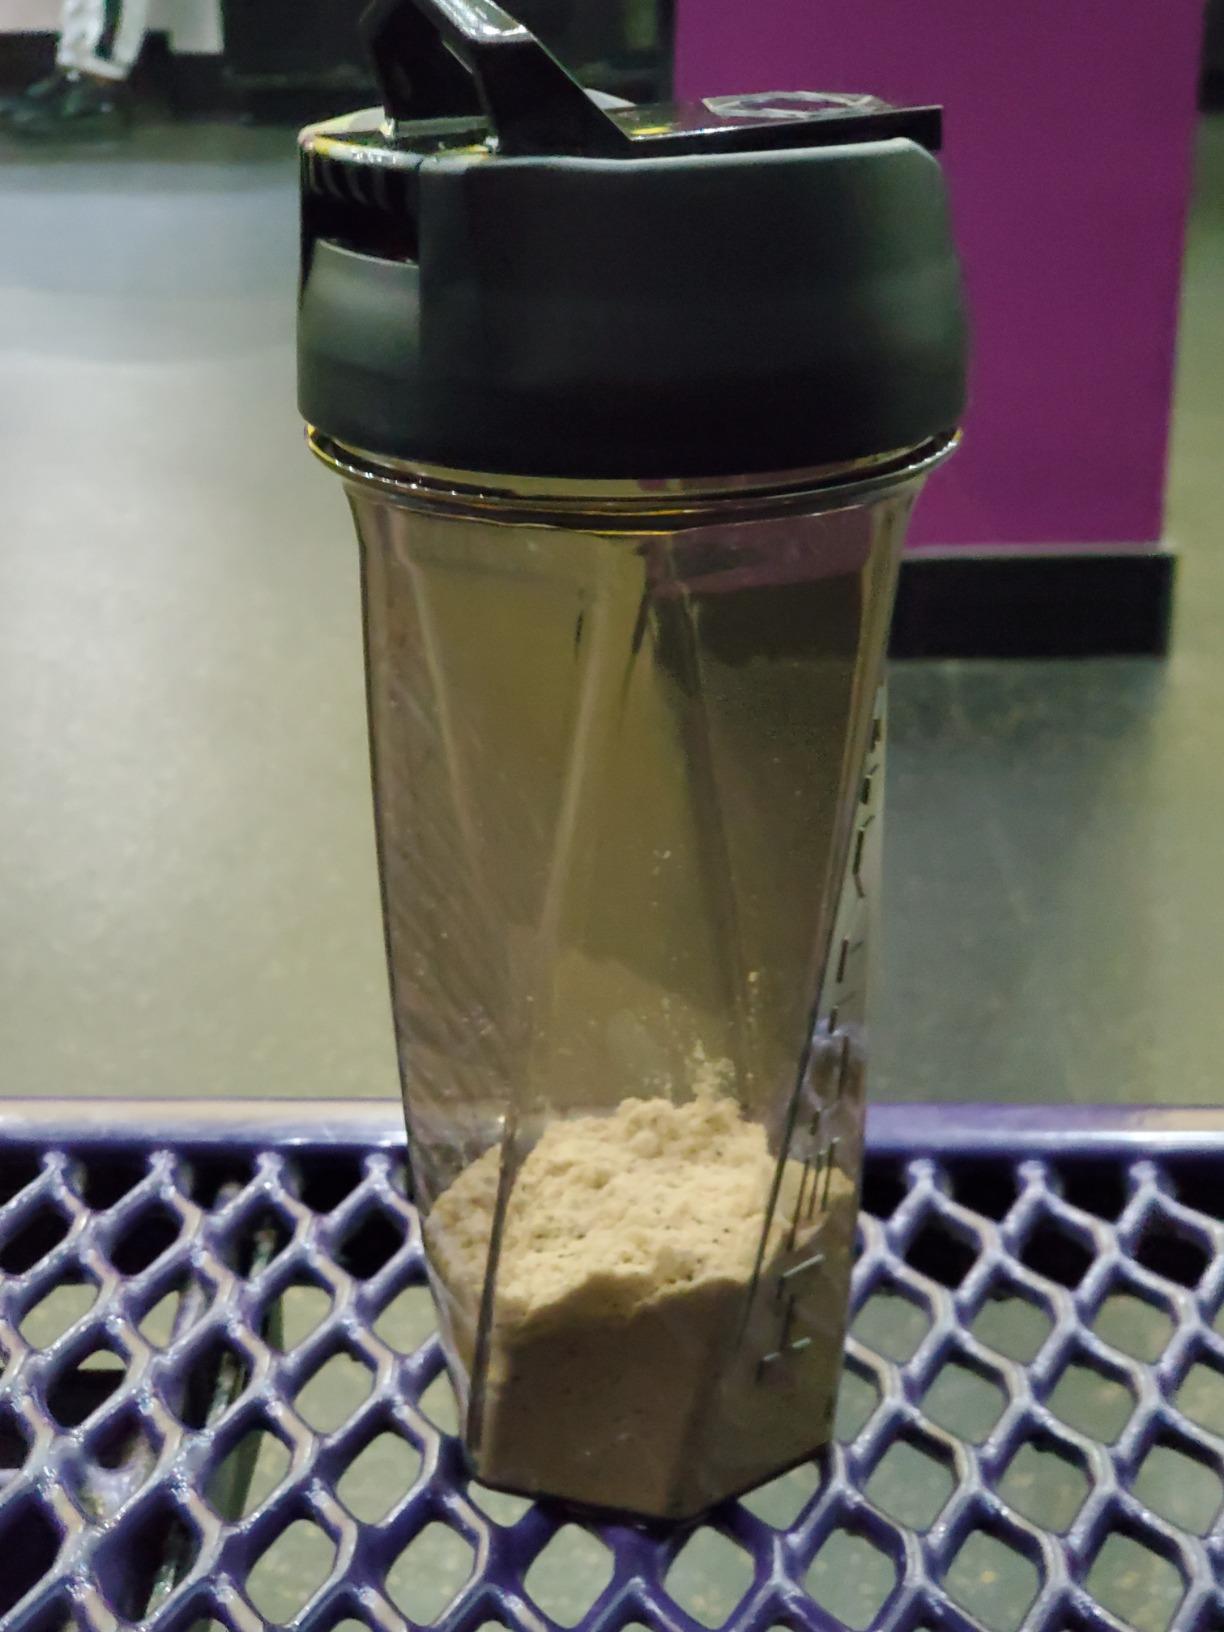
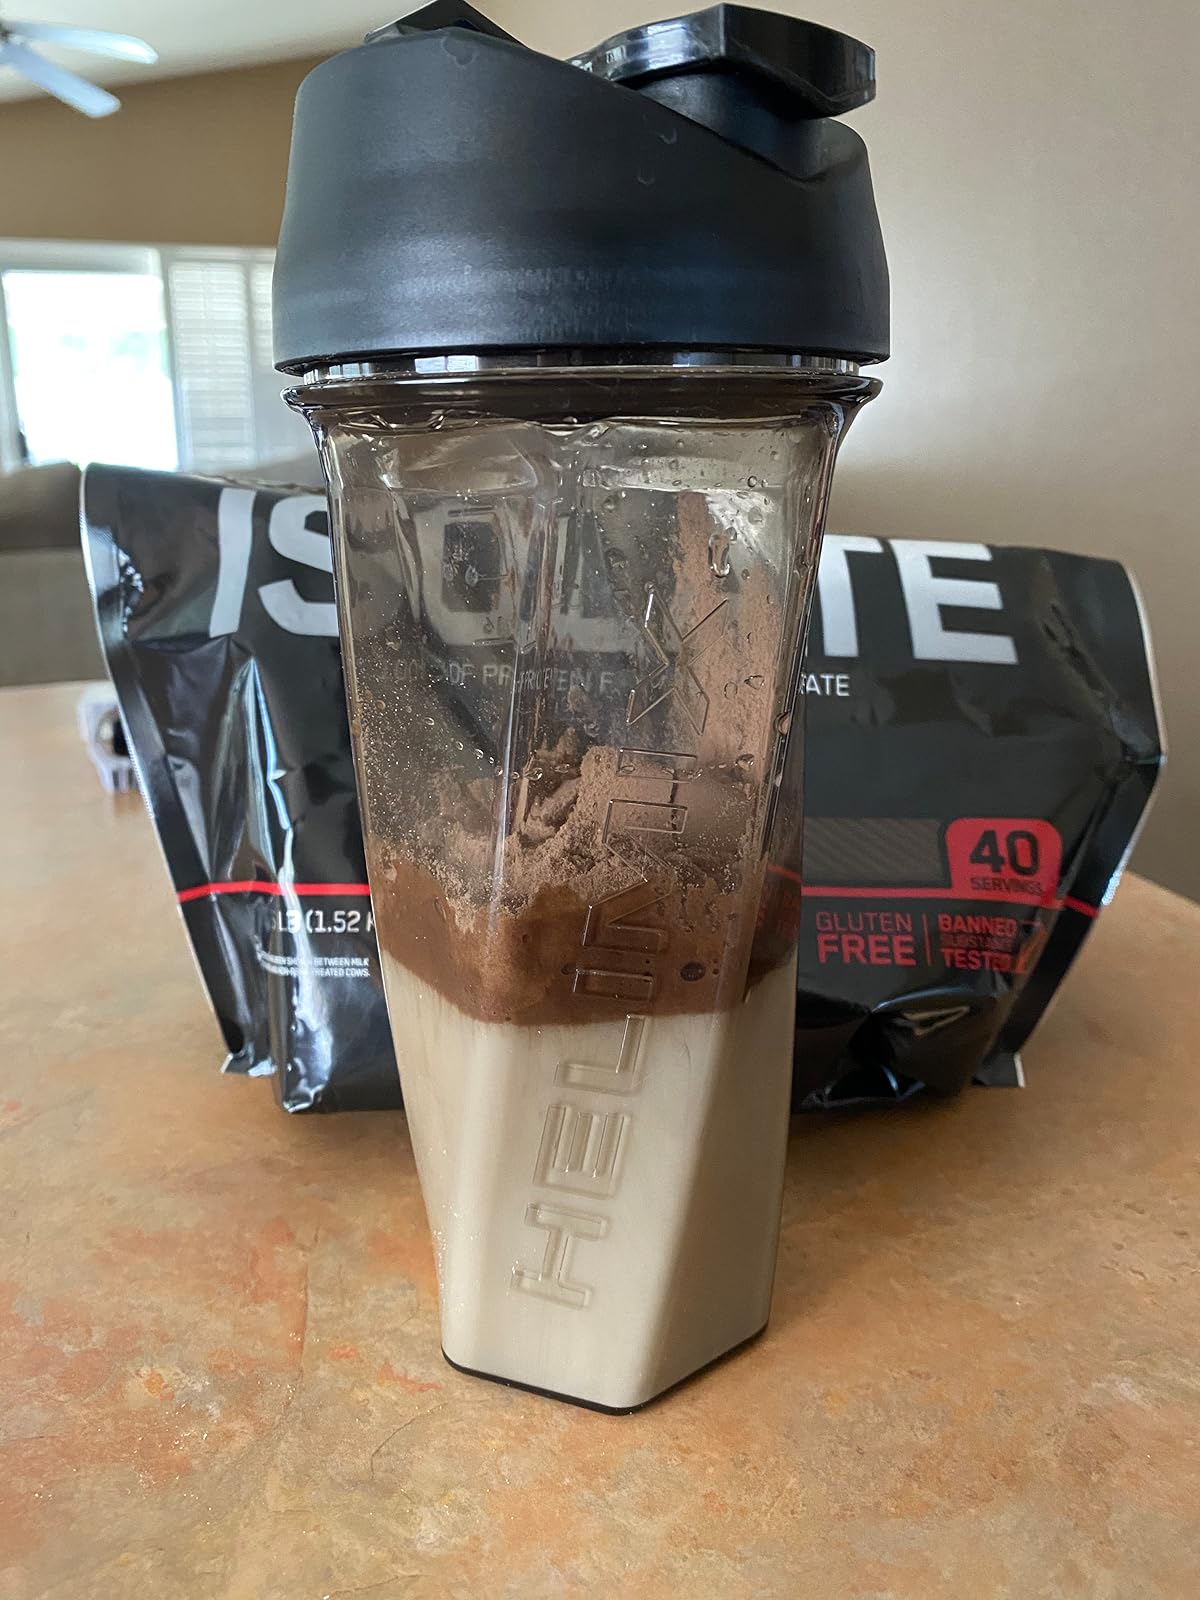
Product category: items_blender
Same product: yes